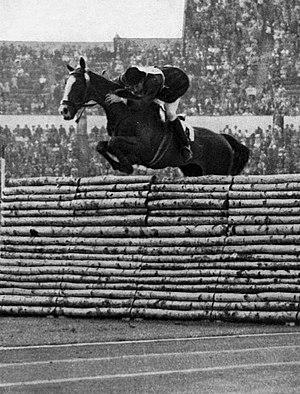
Ali Baba est un cheval militaire Anglo-arabe, qui a concouru en saut d'obstacles sous la selle de Pierre Jonquères d'Oriola.
Les épreuves d'équitation aux Jeux olympiques d'été de 1952 à Helsinki étaient le saut d'obstacles, le dressage et le concours complet, disputées à titre individuel et par équipe. Pour la première fois les civils y compris les femmes sont admis aux épreuves équestres. Tous concourent ensemble dans les mêmes épreuves mixtes.